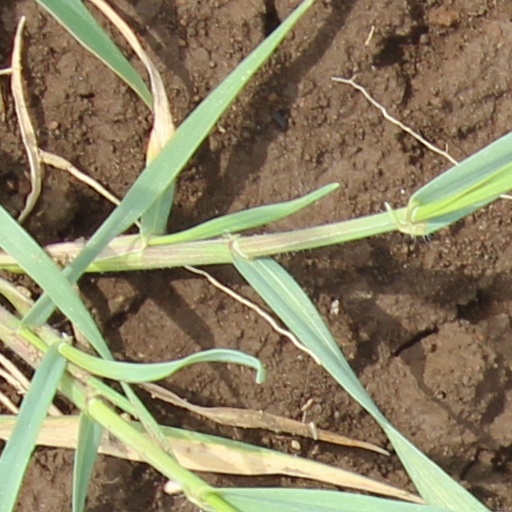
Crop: wheat